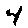
Label: 4